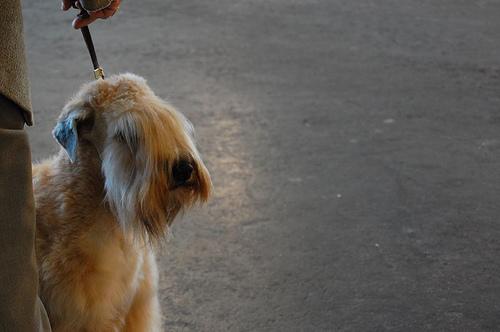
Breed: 235-n000090-soft_coated_wheaten_terrier